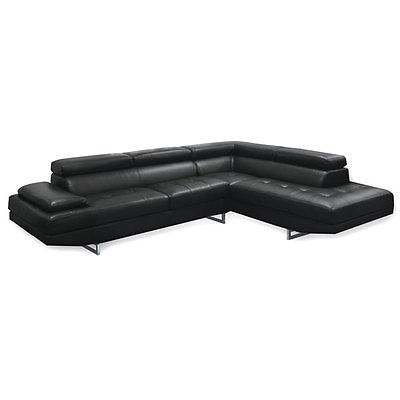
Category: sofa